Question: Please indicate a possible affordance area of the boxing_punching_bag that can be used for striking
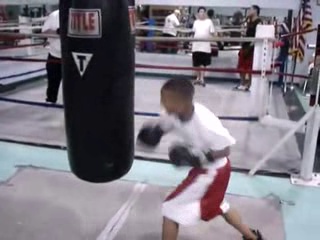
Answer: [59.5, 5, 134.5, 181]